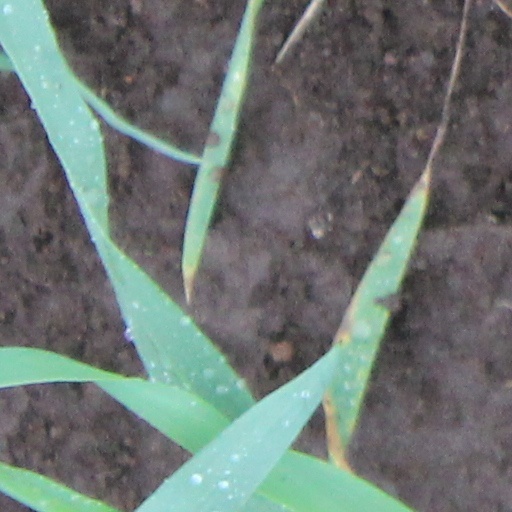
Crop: wheat